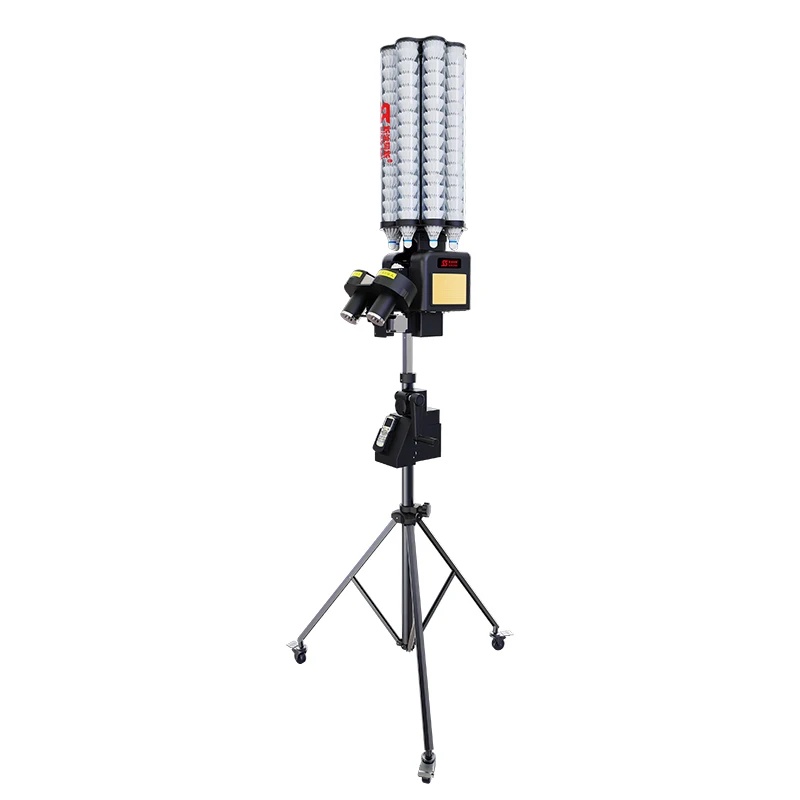
Powerful automatic badminton training shuttlecock B7 shooting machine for beginner
Smart Newest badminton machine B5 with APP and battery Shipping cost need to be negociated before make an order!! Contact whatsapp: 0086 15770844317 (Sicily Wong) Buyer Feedback Product Description B7 :TOP model , Both App & Remote control Badminton shooting machine: Product Specification(Battery optional): Power 230W Color Yellow, Black, Red Net weight 28KG Frequency 0.75-7 sec/ball Suitable ball types Standard shuttles,nylon shuttles,used shuttles Control APP+ Full function LED remote control Ball capacity 200 pcs Product size 122*103*300 cm 1. Intelligent serving, speed, frequency, horizontal angle, elevation angle can be customized etc; 2. Manual lifting system , suitable for different kinds of sports people; 3. Fixed-point drills, smash drills, random drills , two-line drills, three-line drills, net ball drills, high clear drills, Drive drills , etc; 4. Help players standardize basic movements, practice forehand and backhand, footsteps, footwork, improve the accuracy of hitting the ball; 5. Large capacity ball cage, serving continuously, greatly improve sports efficiency; 6. It can be used for daily sports, teaching and training, and is an excellent badminton playing partner; 7. Pragramming 21point, and programming model 10groups 8. No-ball reminder and low battery reminder Packaging & Shipping Packaging & Delivery: Selling Units:Single item Single volume(Total 3 packages): 1. Machine machine: 58*53*51,0.157/ 24kg 2. Ball cage: 63*34.5*38, 0.089, 7.2kg 3. Tripod: 34*26*152, 0.134, 22.5kg Single gross weight : 54KG Package Type:carton or wooden case Lead Time : Quantity(Set) 1 - 1 >1 Est. Time(day) 5 To be negotiated Company Information FAQ Q1 : What's your MOQ( Minimum Order Quantity )? A1: 1 set for this machine. Q2: Could you accept OEM? A2: Of course, as a professional manufacturer for 16 years , we have a modern production factory and professional production& design department. Q3 : Why we can choose you? A3: Reliable ---we are the real company, we dedicate in win-win. Professional - --we offer the products exactly you want. Factory ---we have our own factory and we can provide reasonable price. Q4: Do you inspect all your goods before packing and delivery? A4:Yes, we have 100% inspect before packing and delivery. Q5: How do you make our business long-term and good relationship? A5: We keep good quality and competitive price to ensure our customers benefit, and We respect every customer as our friend and we sincerely do business and make friends with them. Q 6 : How long is your delivery time? A: Generally it is 2-3 days if the goods are in stock . or it is 5-7 days if the goods are not in stock, it is according to quantity. Beside, we have Europe and USA warehouse can delivery machine to you directly. Q 7 : What's your warranty? A: 2 years Warranty , we have professional R&D team and after-sale team work for you. Q 8 : What is your terms of payment ? A: Payment<=10000USD, 100% in advance. Payment>=10000USD, 50% T/T in advance ,balance before shippment.We can show you the photos of the products and packages before shipping if you need. Q9:What ' s your Damage Accessories? A:Free spare parts and shipping if there is any quality problem within 2 years after providing the serial number and problem video of the machine. Q10:What ' s your packaging way? A:Generally, we pack our machine with Wooden case or woode n fram e for exporting. window.adminAccountId=6000969656;
Brand: AOOKMIYA
Category: Sporting Goods > Outdoor Recreation > Outdoor Games > Badminton > Badminton Shoes